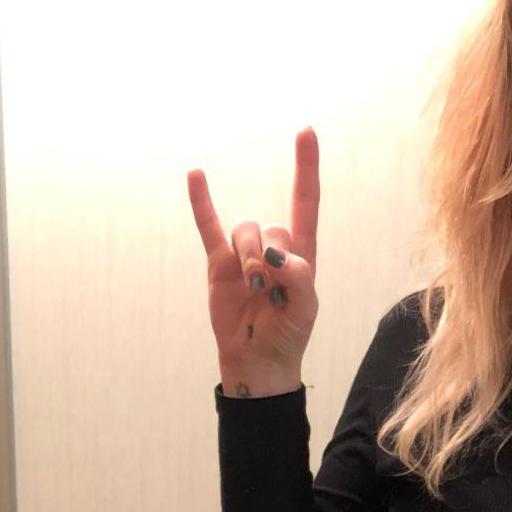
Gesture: rock